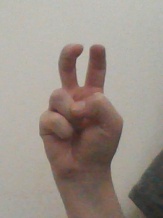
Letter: toot